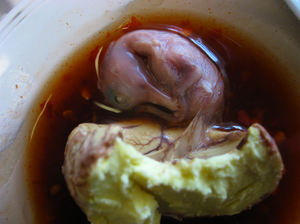
Le balut est une spécialité culinaire originaire d'Asie et plus particulièrement des Philippines, de la Chine, du Cambodge et du Viêt Nam. Il s'agit d'un œuf de cane, de poule, voire de caille, cuit à la vapeur. L'œuf est incubé et le fœtus est déjà formé.